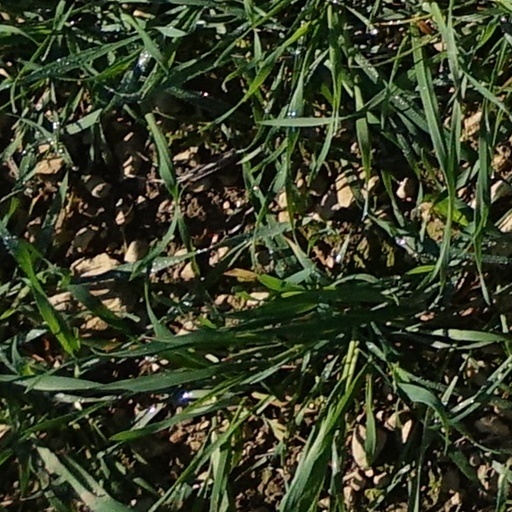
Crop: wheat